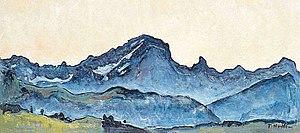
La dent Favre est un sommet des Alpes vaudoises culminant à 2 916 mètres d'altitude et se trouvant sur la frontière entre le canton de Vaud et le canton du Valais. Elle est située entre les dents de Morcles et le Petit Muveran sur l'arête délimitant le versant nord des Alpes et les Alpes internes valaisannes au sud. La dent domine le vallon de Nant au nord et la station d'Ovronnaz au sud-est.
Le Petit Muveran est un sommet des Alpes suisses qui culmine à 2 810 mètres d'altitude. Il se situe sur la crête frontalière entre la station hivernale d'Ovronnaz et la vallée du Rhône à l'ouest et le vallon de Nant à l'est.
Le Grand Muveran est un sommet suisse qui culmine à 3 051 mètres et se trouve sur la frontière entre le canton de Vaud et le canton du Valais. Il fait partie de la chaîne située dans les Alpes bernoises et qui s'étend des Dents de Morcles au massif des Diablerets en passant par le vallon de Nant. Il s'agit du troisième plus haut sommet du canton de Vaud après Les Diablerets et l'Oldenhorn.